John Hamer (figure skater)

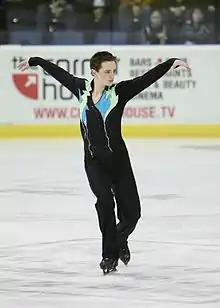

John William Hamer (born 12 September 1984) is an English former competitive figure skater. He is a three-time British national champion (2005–07). His best result at an ISU Championship was 19th at the 2005 European Championships.